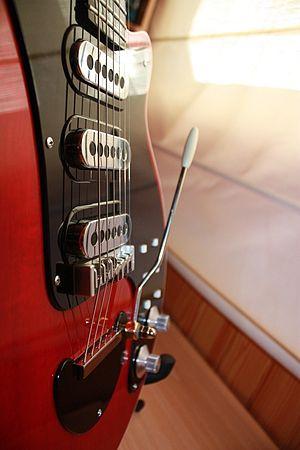
La Red Special est la guitare personnelle de Brian May, cofondateur et guitariste du groupe de rock britannique Queen. La Red Special est un modèle unique, fabriqué à la main avec des pièces neuves et de récupération. Cette guitare a ensuite été copiée par plusieurs luthiers indépendants et l'on trouve dans le commerce des répliques plus ou moins fidèles fabriquées en grande série.